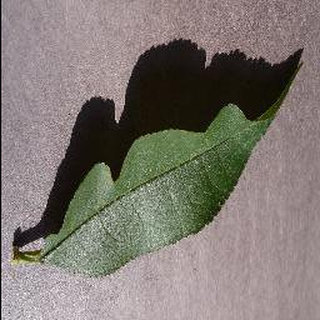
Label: healthy_peach